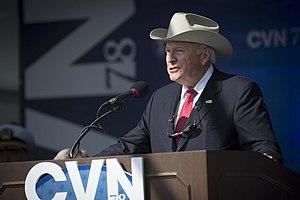
Vice est un film biographique américain écrit et réalisé par Adam McKay, sorti en 2018. Il raconte l'ascension politique et la vie personnelle de Richard Bruce Cheney, surnommé Dick Cheney, homme d'affaires et homme politique américain. Membre du Parti républicain, il est vice-président des États-Unis entre 2001 et 2009 dans l'administration du président George W. Bush.
Richard Bruce Cheney, dit Dick Cheney, né le 30 janvier 1941 à Lincoln, est un homme d'affaires et homme politique américain. Membre du Parti républicain, il est vice-président des États-Unis entre 2001 et 2009 dans l'administration du président George W. Bush.